Villanueva del Pardillo

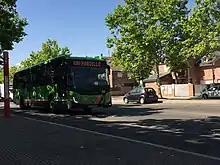
Line 626A going through Camino Real

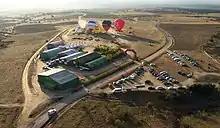
Aerodrome of Villanueva del Pardillo

Two brothers founded the first aeroclub in Spain, in 1978, at the aerodrome of Villanueva del Pardillo. Today it is a pilot school that offers courses and balloon flights, ultralight, aircraft sales and also serves as a maintenance and repair workshop.